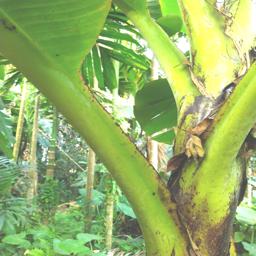
Label: JAHAJI STEM